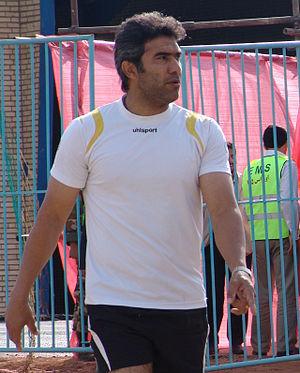
Ahmad Reza Abedzadeh est un joueur de football international iranien, qui évoluait au poste de gardien de but.